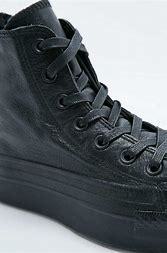
Brand: Converse
Model: Chuck Taylor